Stewart West

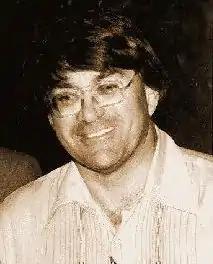
West in 1978

Stewart John West (31 March 1934 – 29 March 2023) was an Australian politician. He represented the Australian Labor Party (ALP) in the House of Representatives from 1977 to 1993, holding the New South Wales seat of Cunningham. He was a member of cabinet in the Hawke government, serving as Minister for Immigration and Ethnic Affairs (1983–1984), Housing and Construction (1984–1987), and Administrative Services (1987–1990).